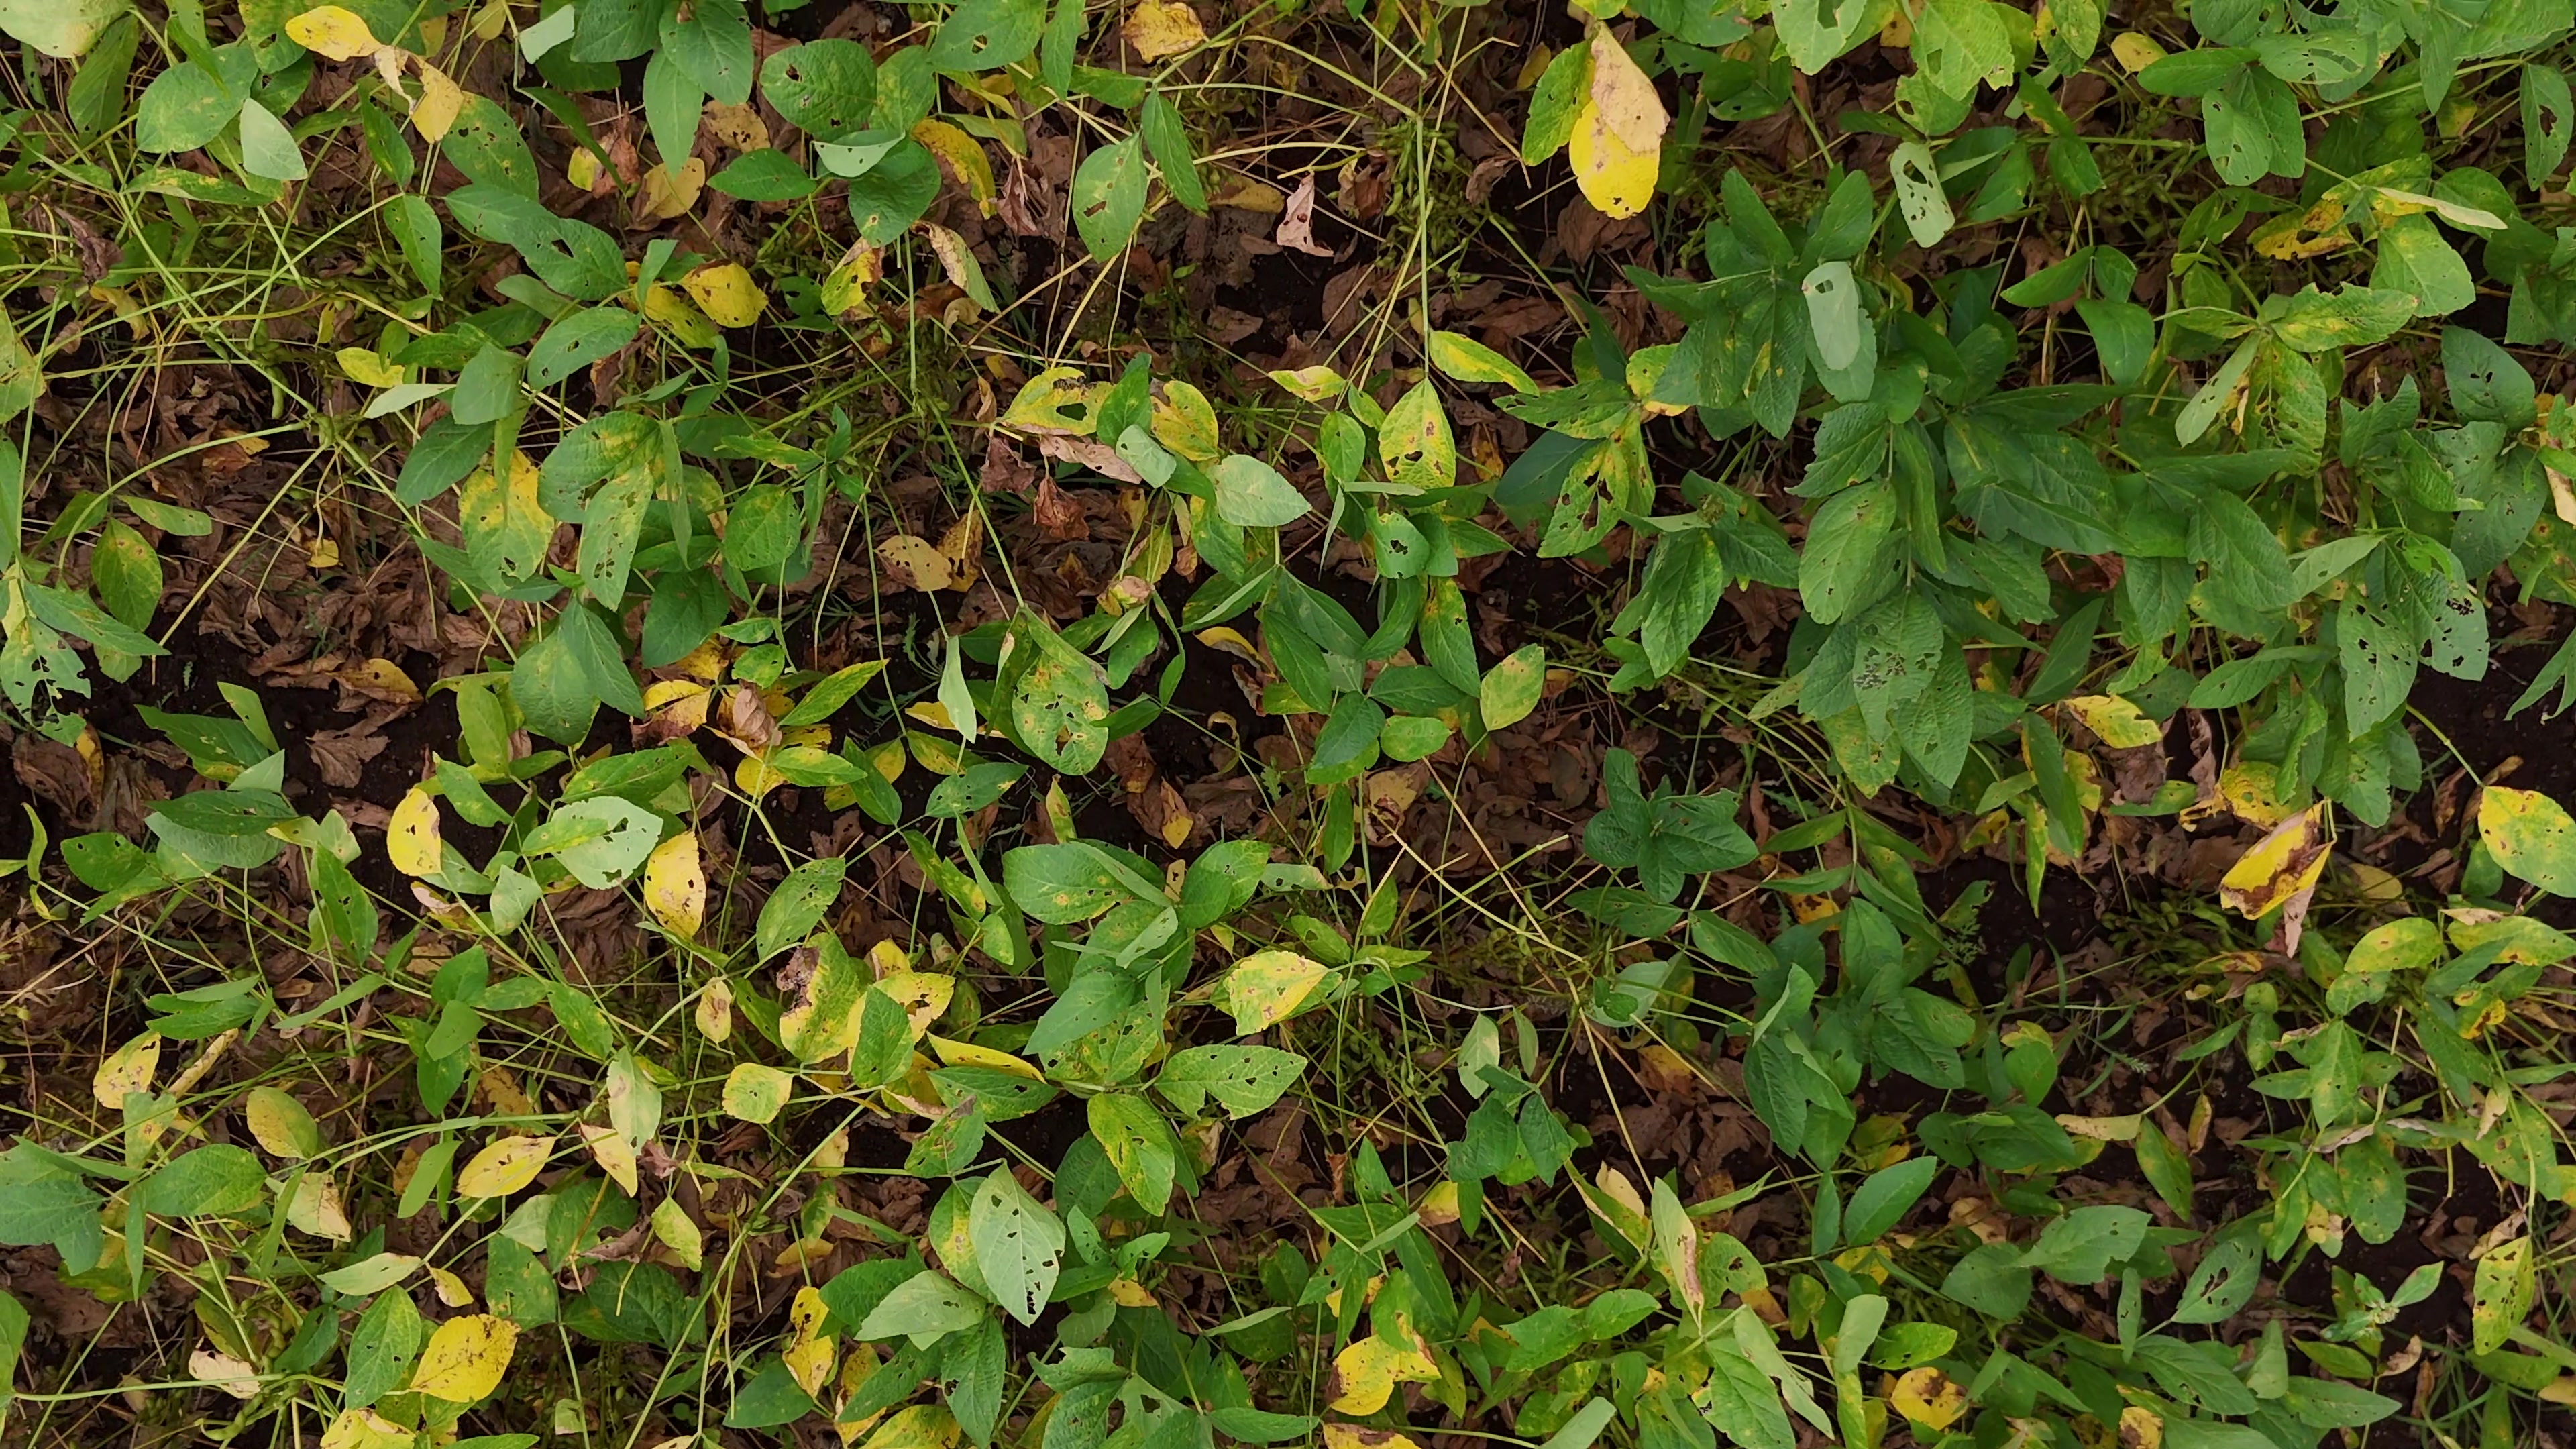
Label: Rust